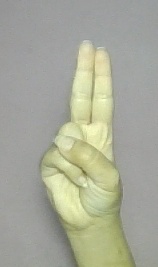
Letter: taa